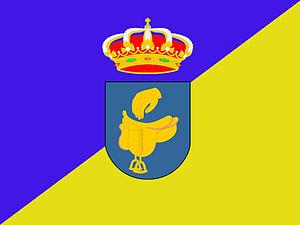
Mansilla de las Mulas est un municipio de la comarque de Tierra de León, dans la province de León, de communauté autonome de Castille-et-León, au nord de l'Espagne. C'est aussi le nom de la localité chef-lieu du municipio.